Burgess HT-2 Speed Scout

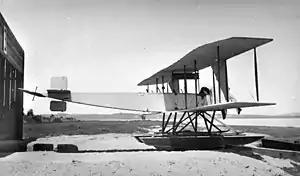
This picture is actually a Burgess Model H, not a Model 2 Speed Scout

The Burgess HT-2 Speed Scout was an experimental United States observation/fighter seaplane.